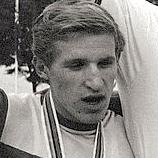
Age: 19